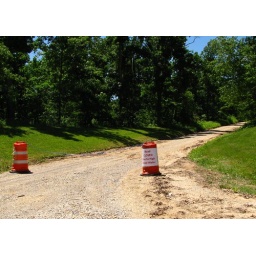
many of the roads and boat ramps in LBL were closed due to flooding and washouts